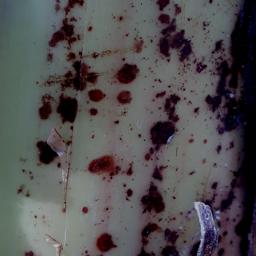
Label: PSEUDOSTEM WEEVIL